Tualatin River National Wildlife Refuge

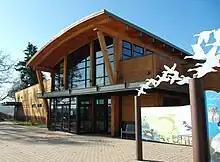
Wildlife Center entrance

Within the refuge only of the Atfalat'i Unit is open to the public. This section includes the visitor center with the Wildlife Center and refuge headquarters. The Wildlife Center includes classrooms, a student lab, a gift shop, and informational displays, and is next to a grove of oak trees estimated to be 350 years old. Inside the center are murals, dioramas, and hands-on exhibits, plus the classroom contains skins and skulls of wildlife that live in the refuge. From inside the center, visitors can view the scenery using a viewing scope through a large window overlooking the pond.